Multiverse

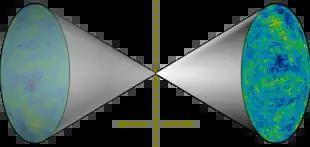
Concept of a twin universe, with the beginning of time in the middle

There are models of two related universes that e.g. attempt to explain the baryon asymmetry – why there was more matter than antimatter at the beginning – with a mirror anti-universe. One two-universe cosmological model could explain the Hubble constant (H) tension via interactions between the two worlds. The "mirror world" would contain copies of all existing fundamental particles. Another twin/pair-world or "bi-world" cosmology is shown to theoretically be able to solve the cosmological constant (Λ) problem, closely related to dark energy: two interacting worlds with a large Λ each could result in a small shared effective Λ.